Duchy of Pomerania-Stolp

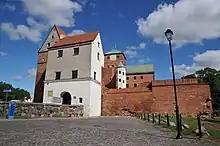
Darłowo Castle

The situation of the descendants of Bogislaw V, who ruled Pomerania-Stolp, differed somewhat from the situation of their western counterparts. The area was more sparsely settled and dominated by powerful noble families, so not much income could be derived by the dukes. On the other hand, the Stolpian branch of the House of Pomerania had relatives among the royal houses of Denmark and Poland. Casimir IV and Elisabeth, the children of Bogislaw V and his first wife Elisabeth, the daughter of Casimir III of Poland, were both raised at the Polish court in Kraków. Elisabeth would become Holy Roman Empress after her marriage with Charles IV, and Casimir was adopted by and designated heir of his grandfather. Yet, his ambitions were thwarted when Louis I of Hungary overruled the testament of Casimir of Poland in 1370, Casimir of Pomerania-Stolp only for a short time took the land of Dobrzyń as a fief.